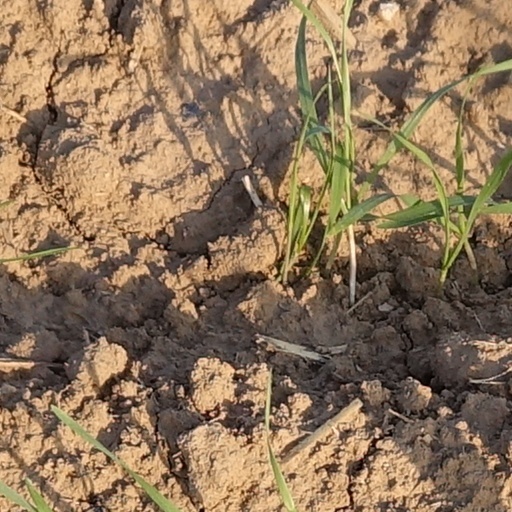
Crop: wheat